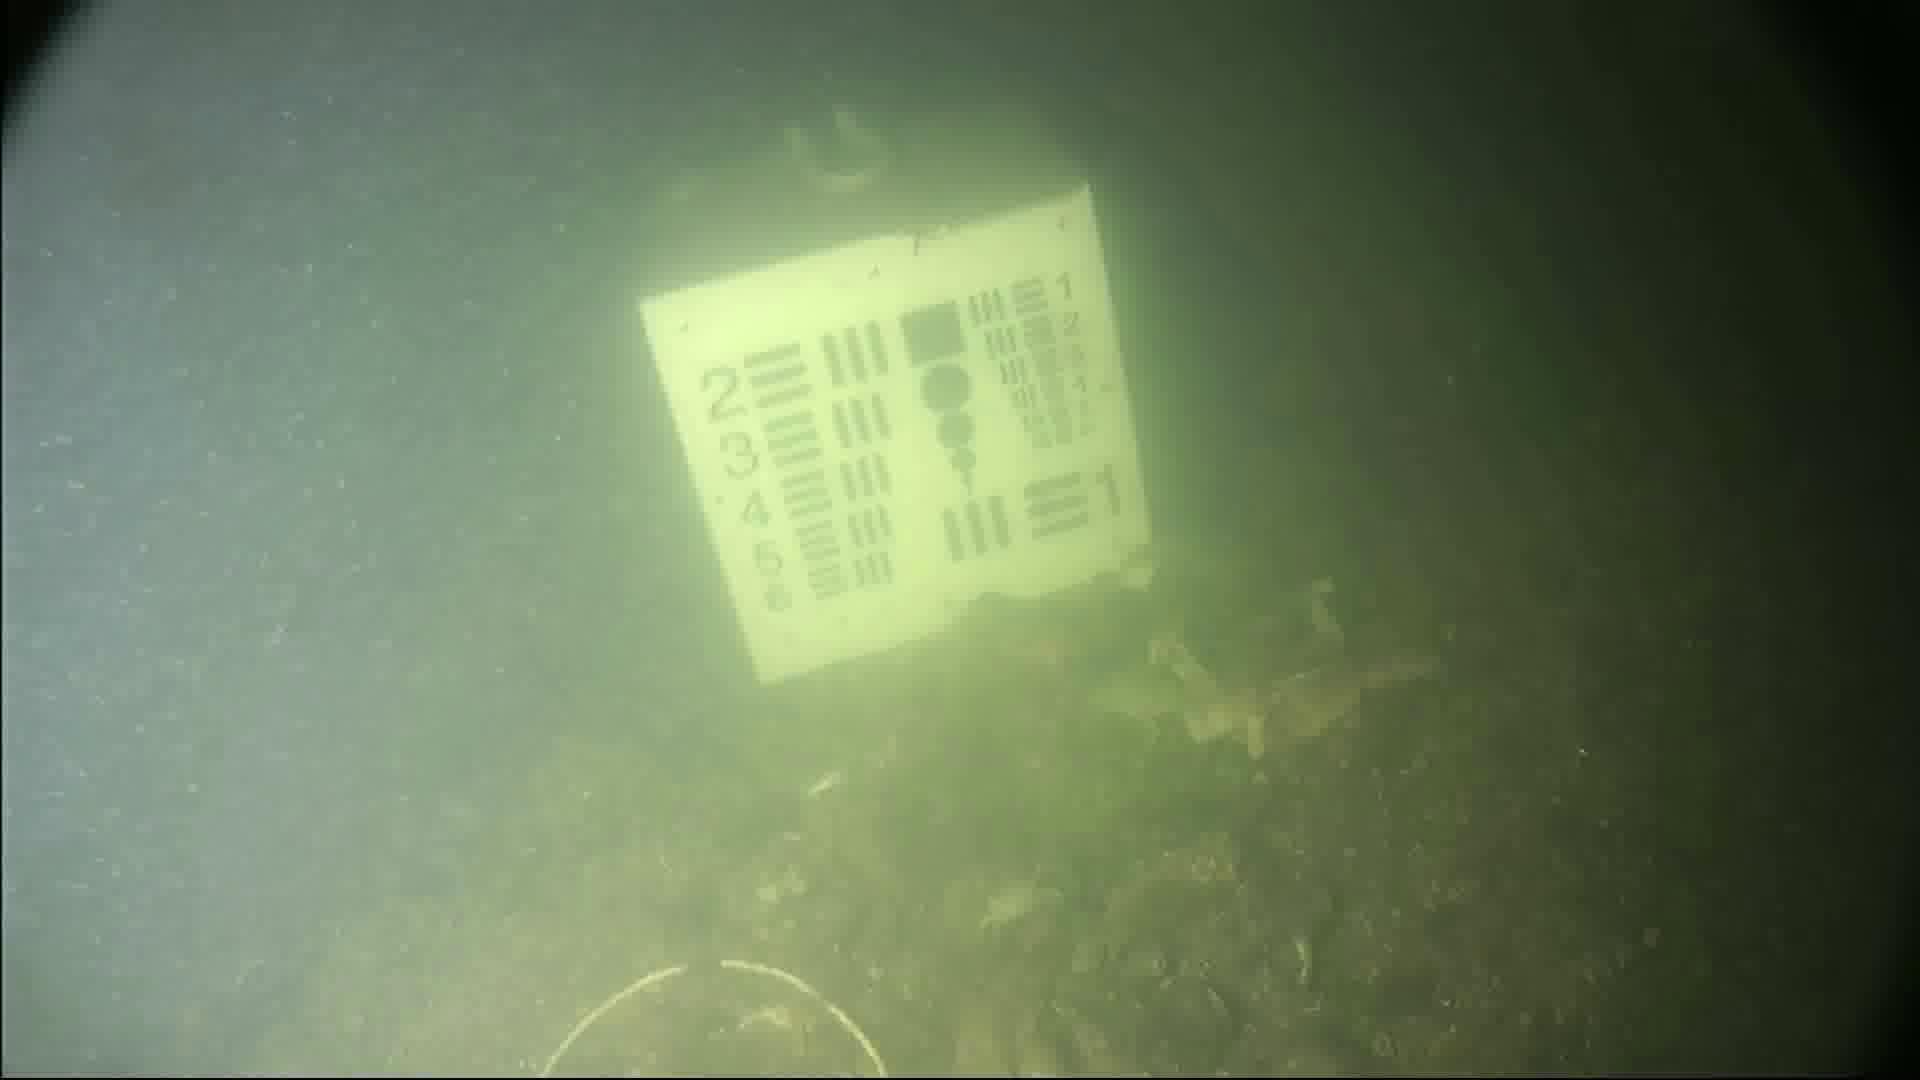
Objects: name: crab
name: starfish